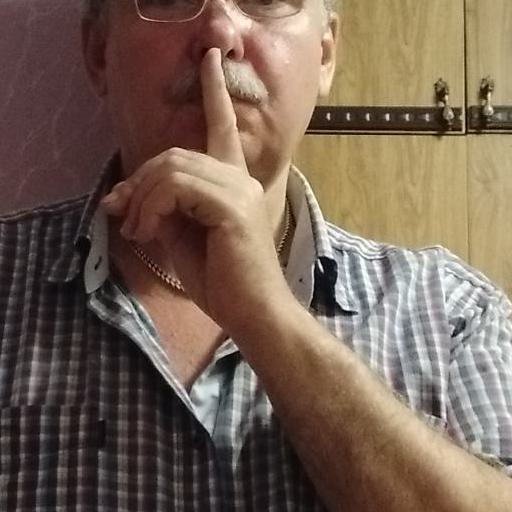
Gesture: mute